Lalak Jan

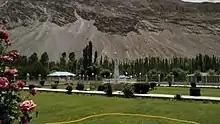
The place where Lalak Jan was buried.

Lalak Jan was buried in his hometown, Hundur, in the Yasin Valley, Gupis-Yasin District, Gilgit-Baltistan. Each year, officials from the Government of Pakistan, Pakistan Armed Forces, and local residents visit his tomb to offer prayers and lay wreaths.